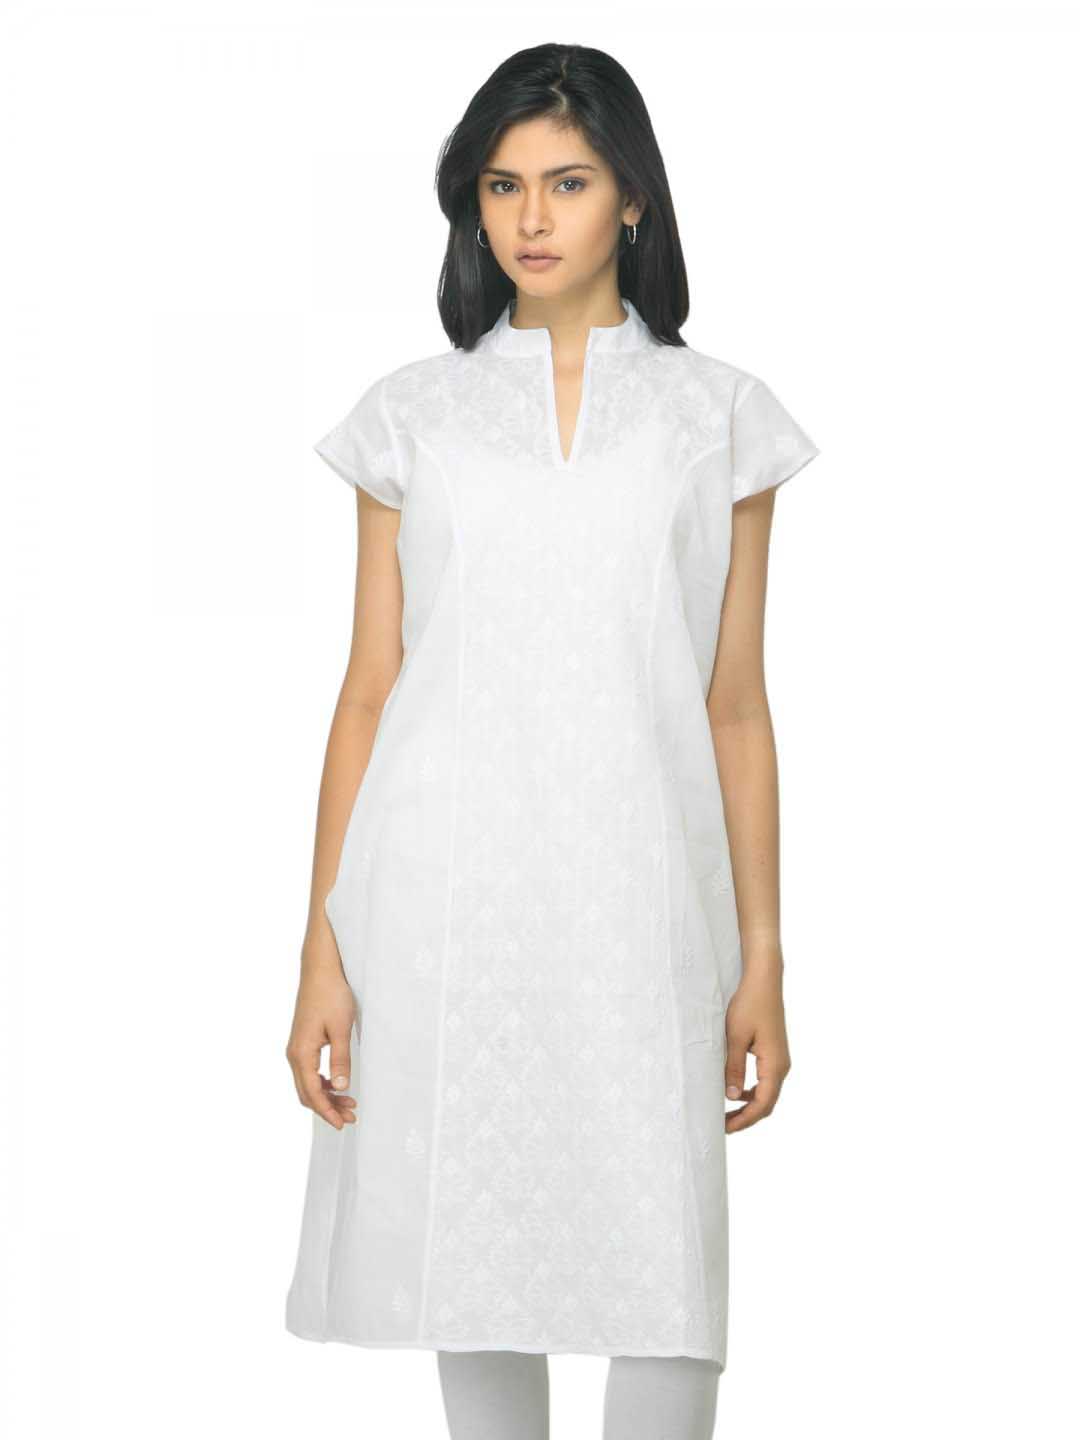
Fabindia Women White Chikankari Kurta
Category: Apparel / Topwear / Kurtas
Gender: Women
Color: White
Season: Summer 2012
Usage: Ethnic